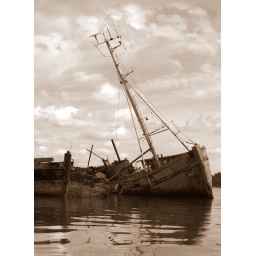
Somehow these wrecks look better in sepia or black and white